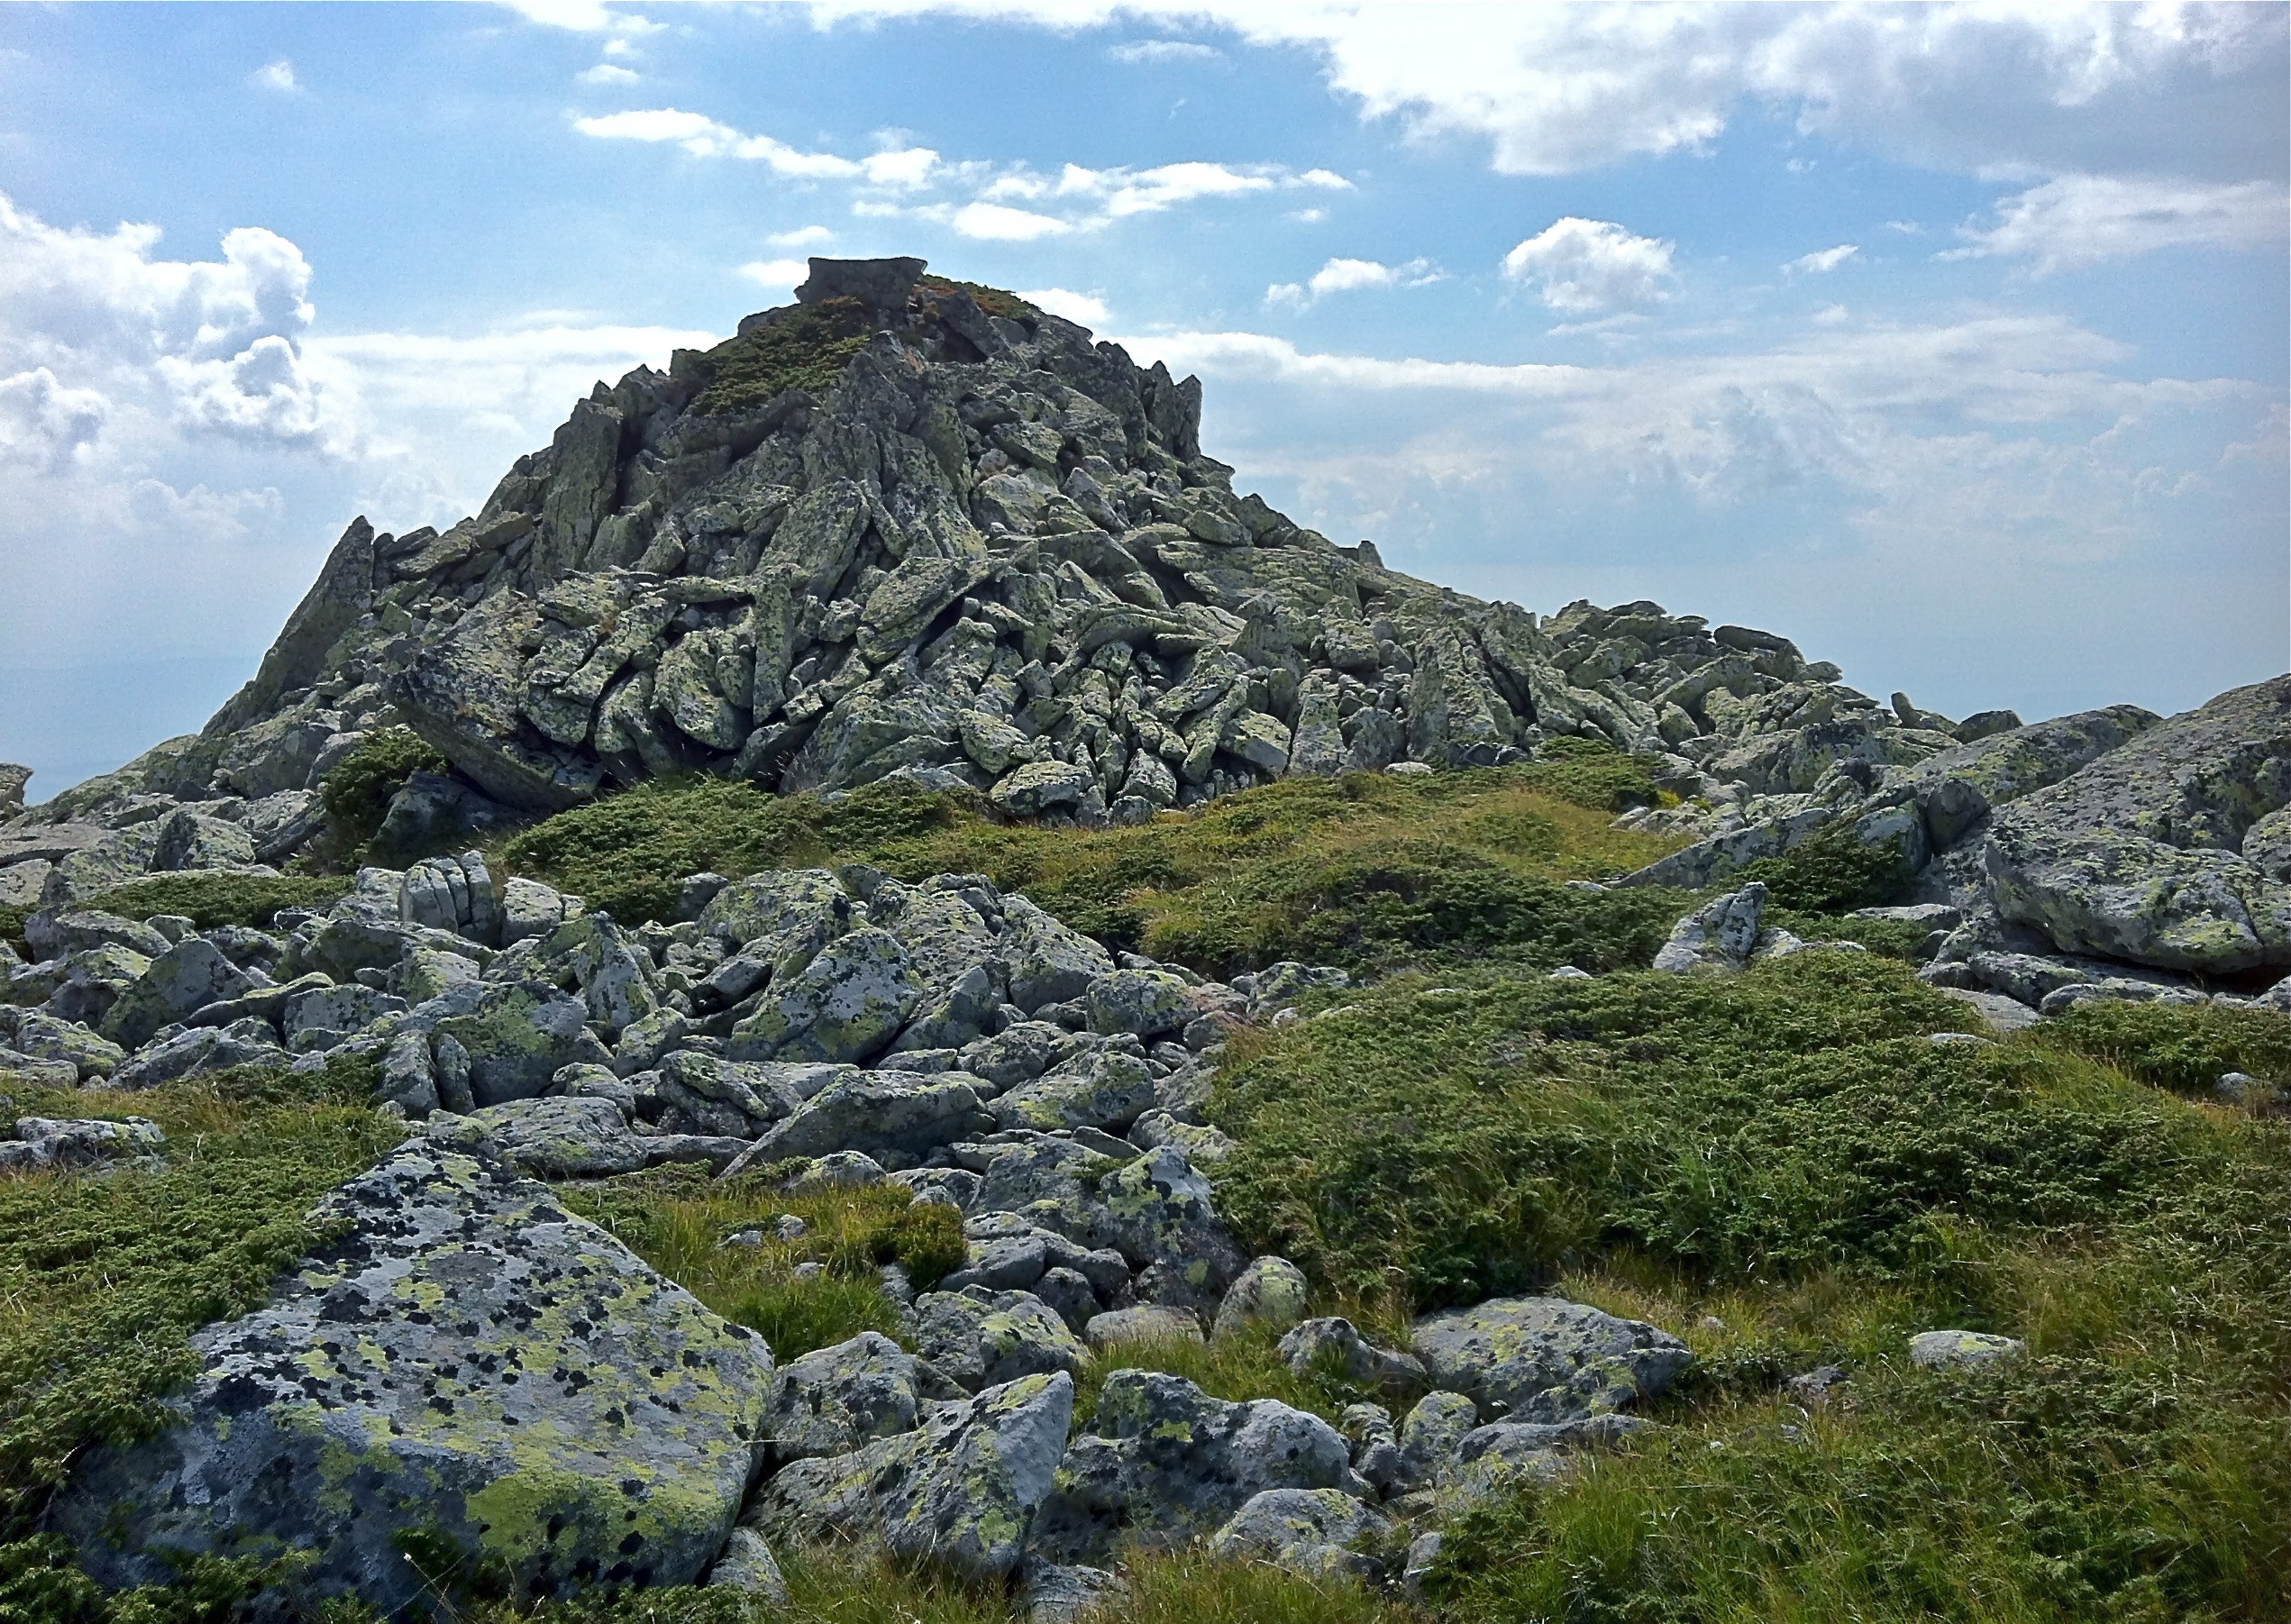
mountainous landforms, mountain, highland, rock, hill, vegetation, sky, natural landscape, ridge, wilderness, fell, outcrop, nature reserve, mountain range, summit, massif, formation, grass, cloud, landscape, bedrock, national park, geology, batholith, plant community, mount scenery, hill station, volcanic plug, terrain, plant, plateau, tourism, igneous rock, grassland